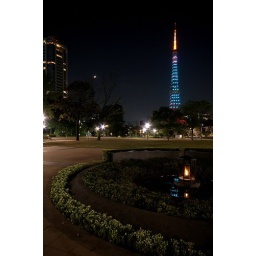
tokyo tower lighted up by diamond-veil, yellow X green ver.